17th SS Panzergrenadier Division Götz von Berlichingen

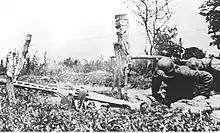
Soldier of the "Götz von Berlichingen" Division during the fighting in Normandy

After the Allied invasion of June 6, 1944, the "Götz von Berlichingen" was ordered to Normandy to take part in the efforts to reduce the Allied beachhead. On June 10 the division made contact with 182 paratroopers of the 3rd Battalion, 507th Parachute Infantry Regiment, part of the U.S. 82nd Airborne Division, and B Company, 501st Parachute Infantry Regiment, of the U.S. 101st Airborne Division, at the village of Graignes. This small group of paratroopers had been dropped mistakenly by the U.S. 9th Army Air Force Troop Carrier Command and had decided to try to hold their positions. The ensuing battle, and the criminal execution of wounded paratroopers and French civilians by the "Götz von Berlichingen", has since been known as the Battle of Graignes. On June 11 the reconnaissance battalion engaged in combat near the town of Carentan with the paratroopers of the 101st Airborne Division.